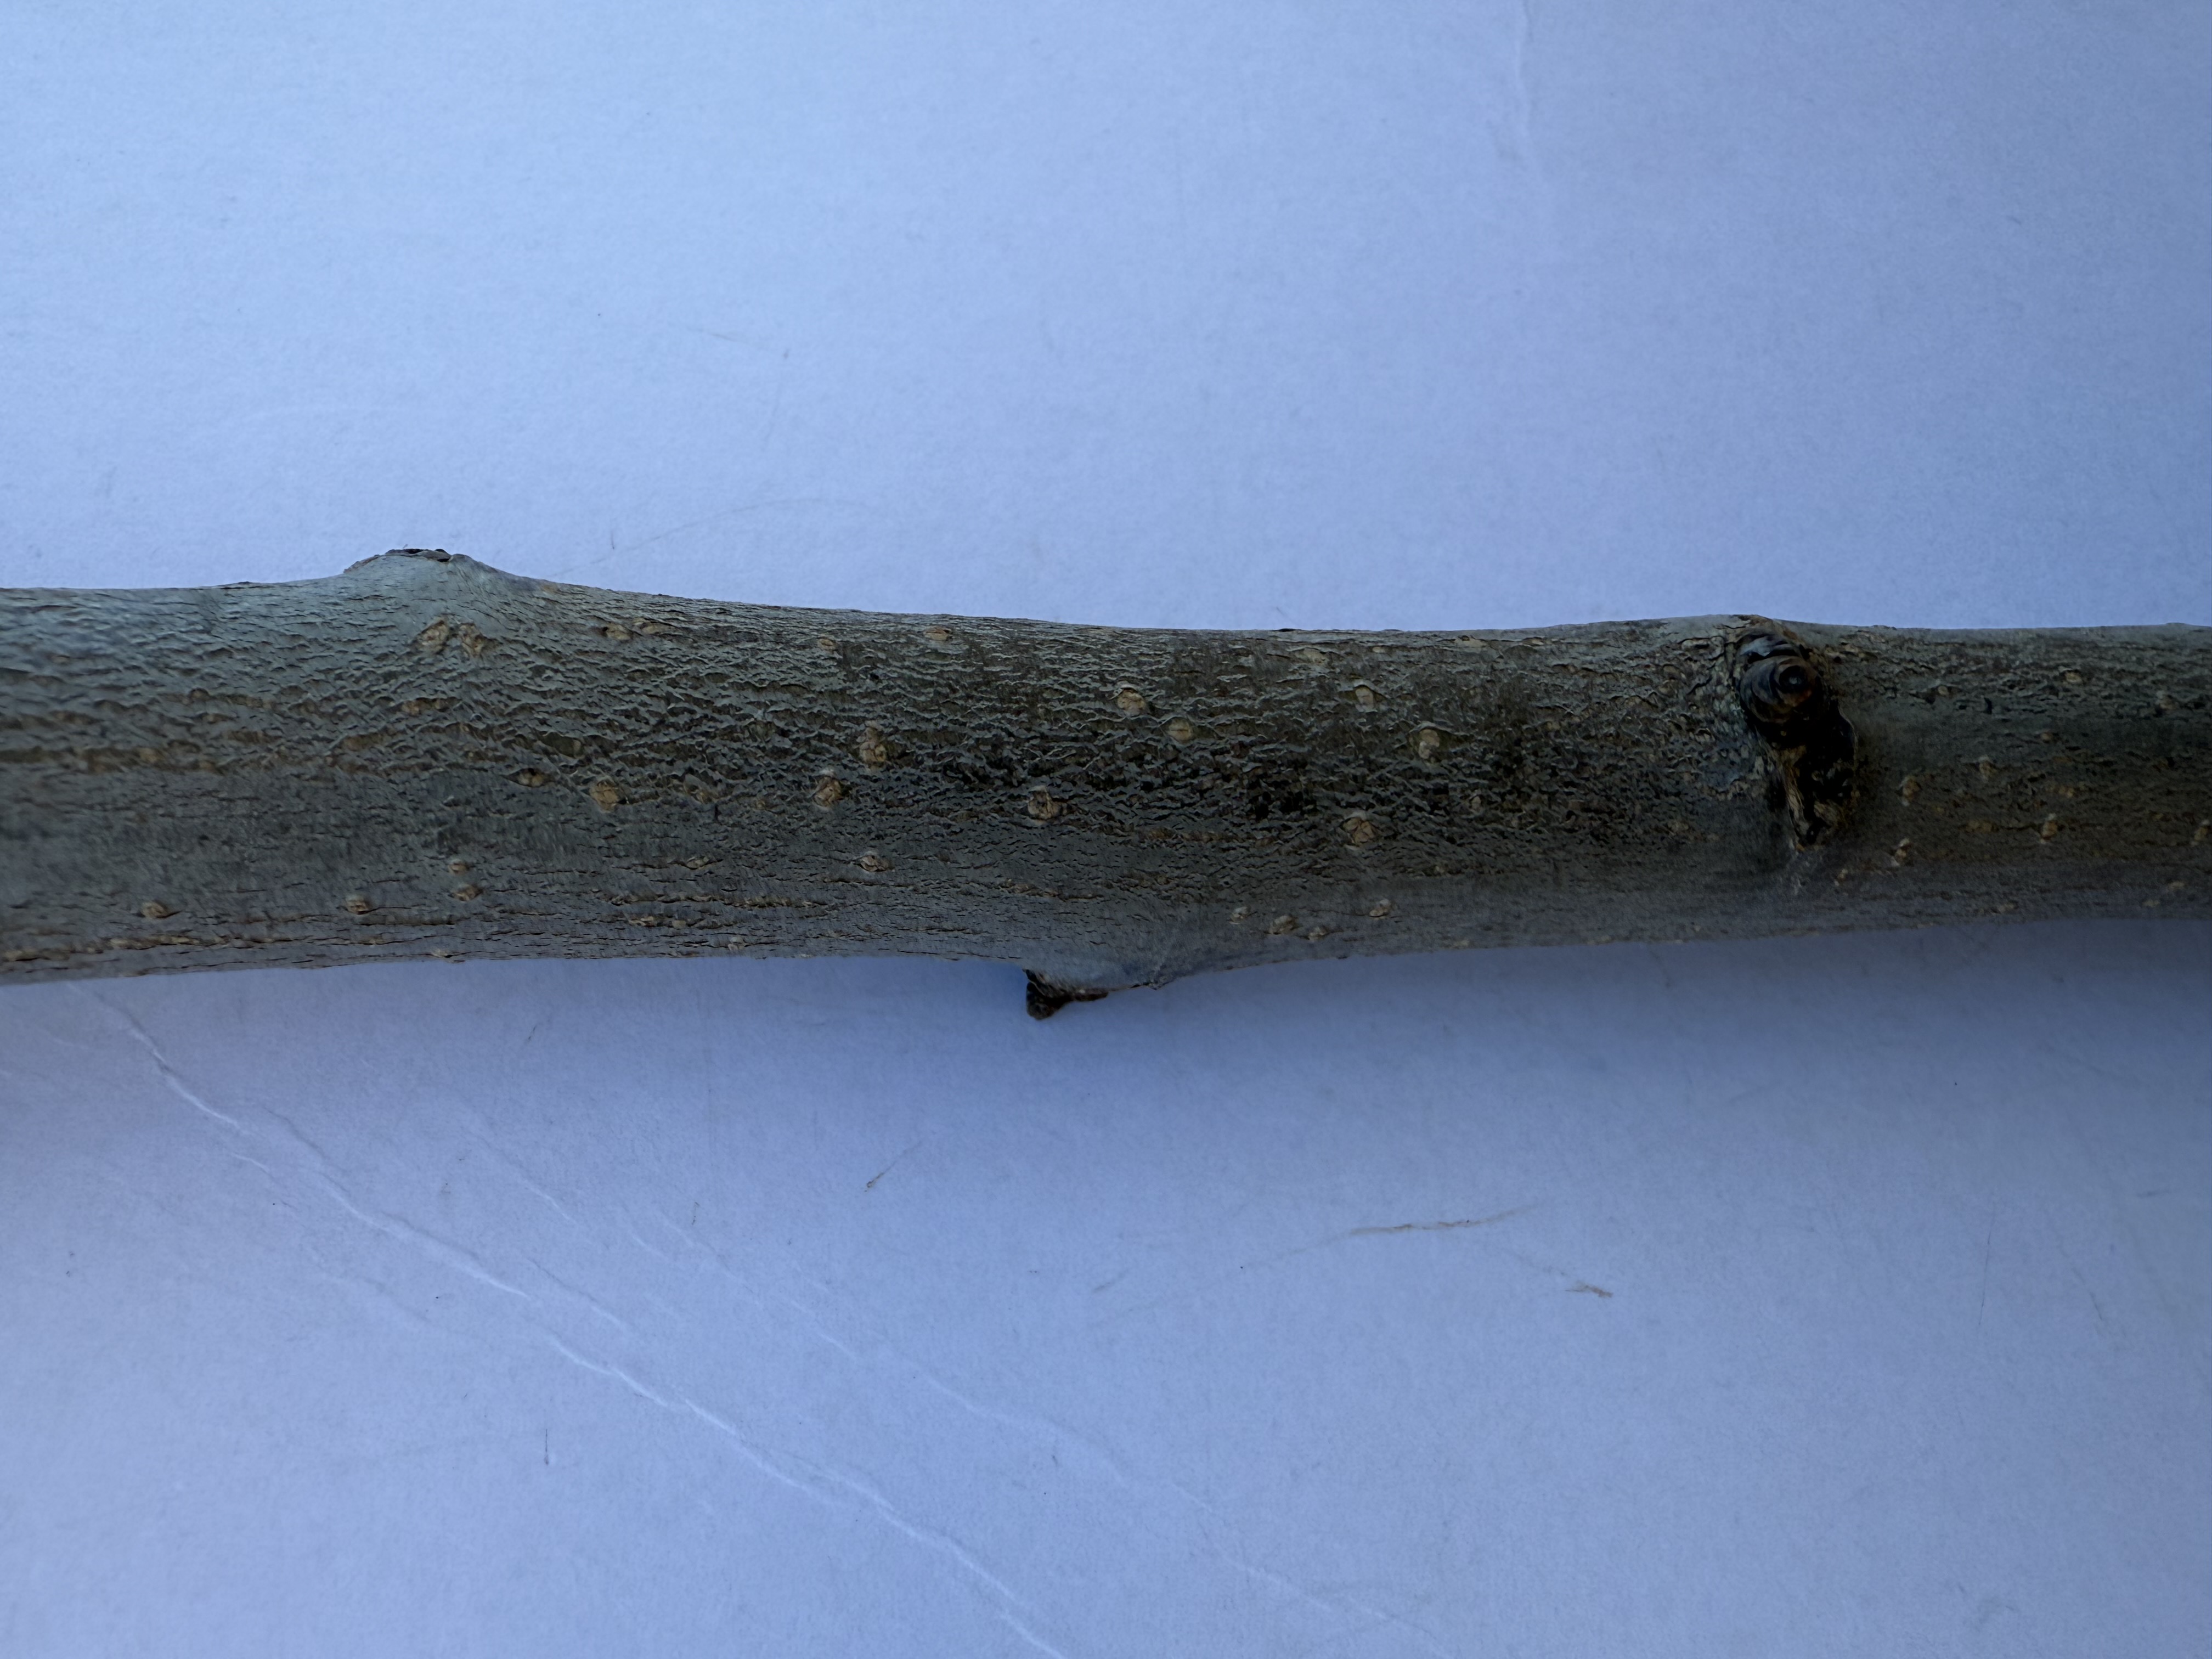
Variety: Margarita Marilla Pear